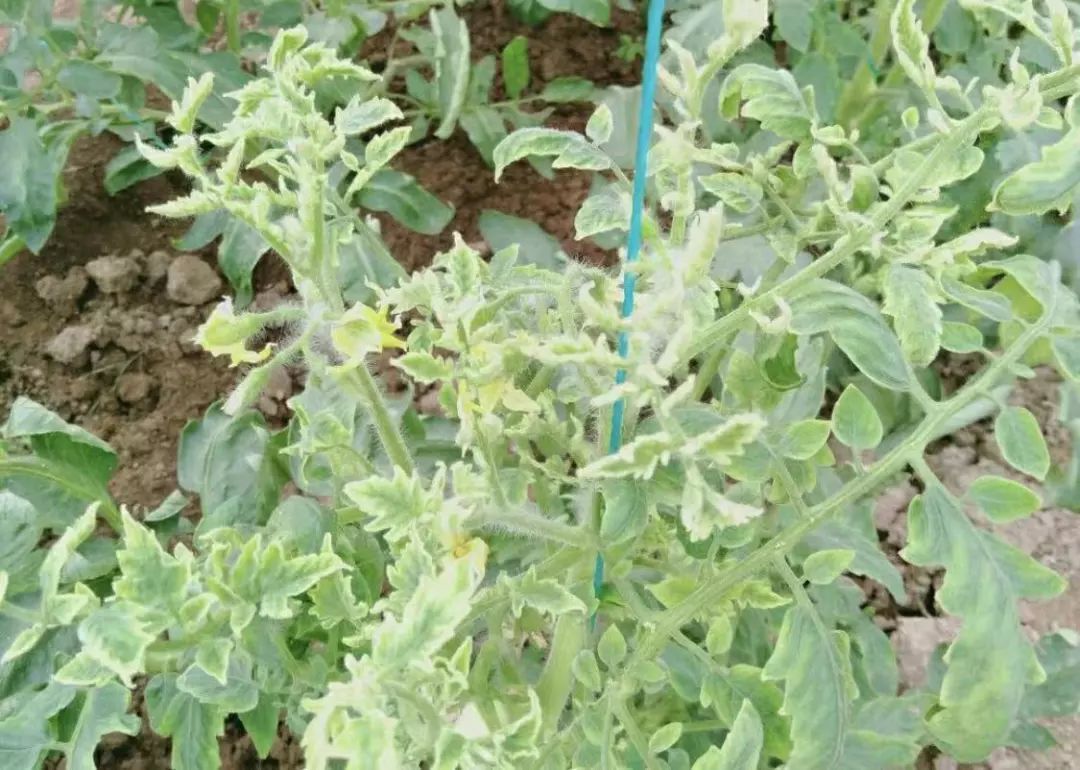
Plant: Tomato
Disease: tomato mosaic virus